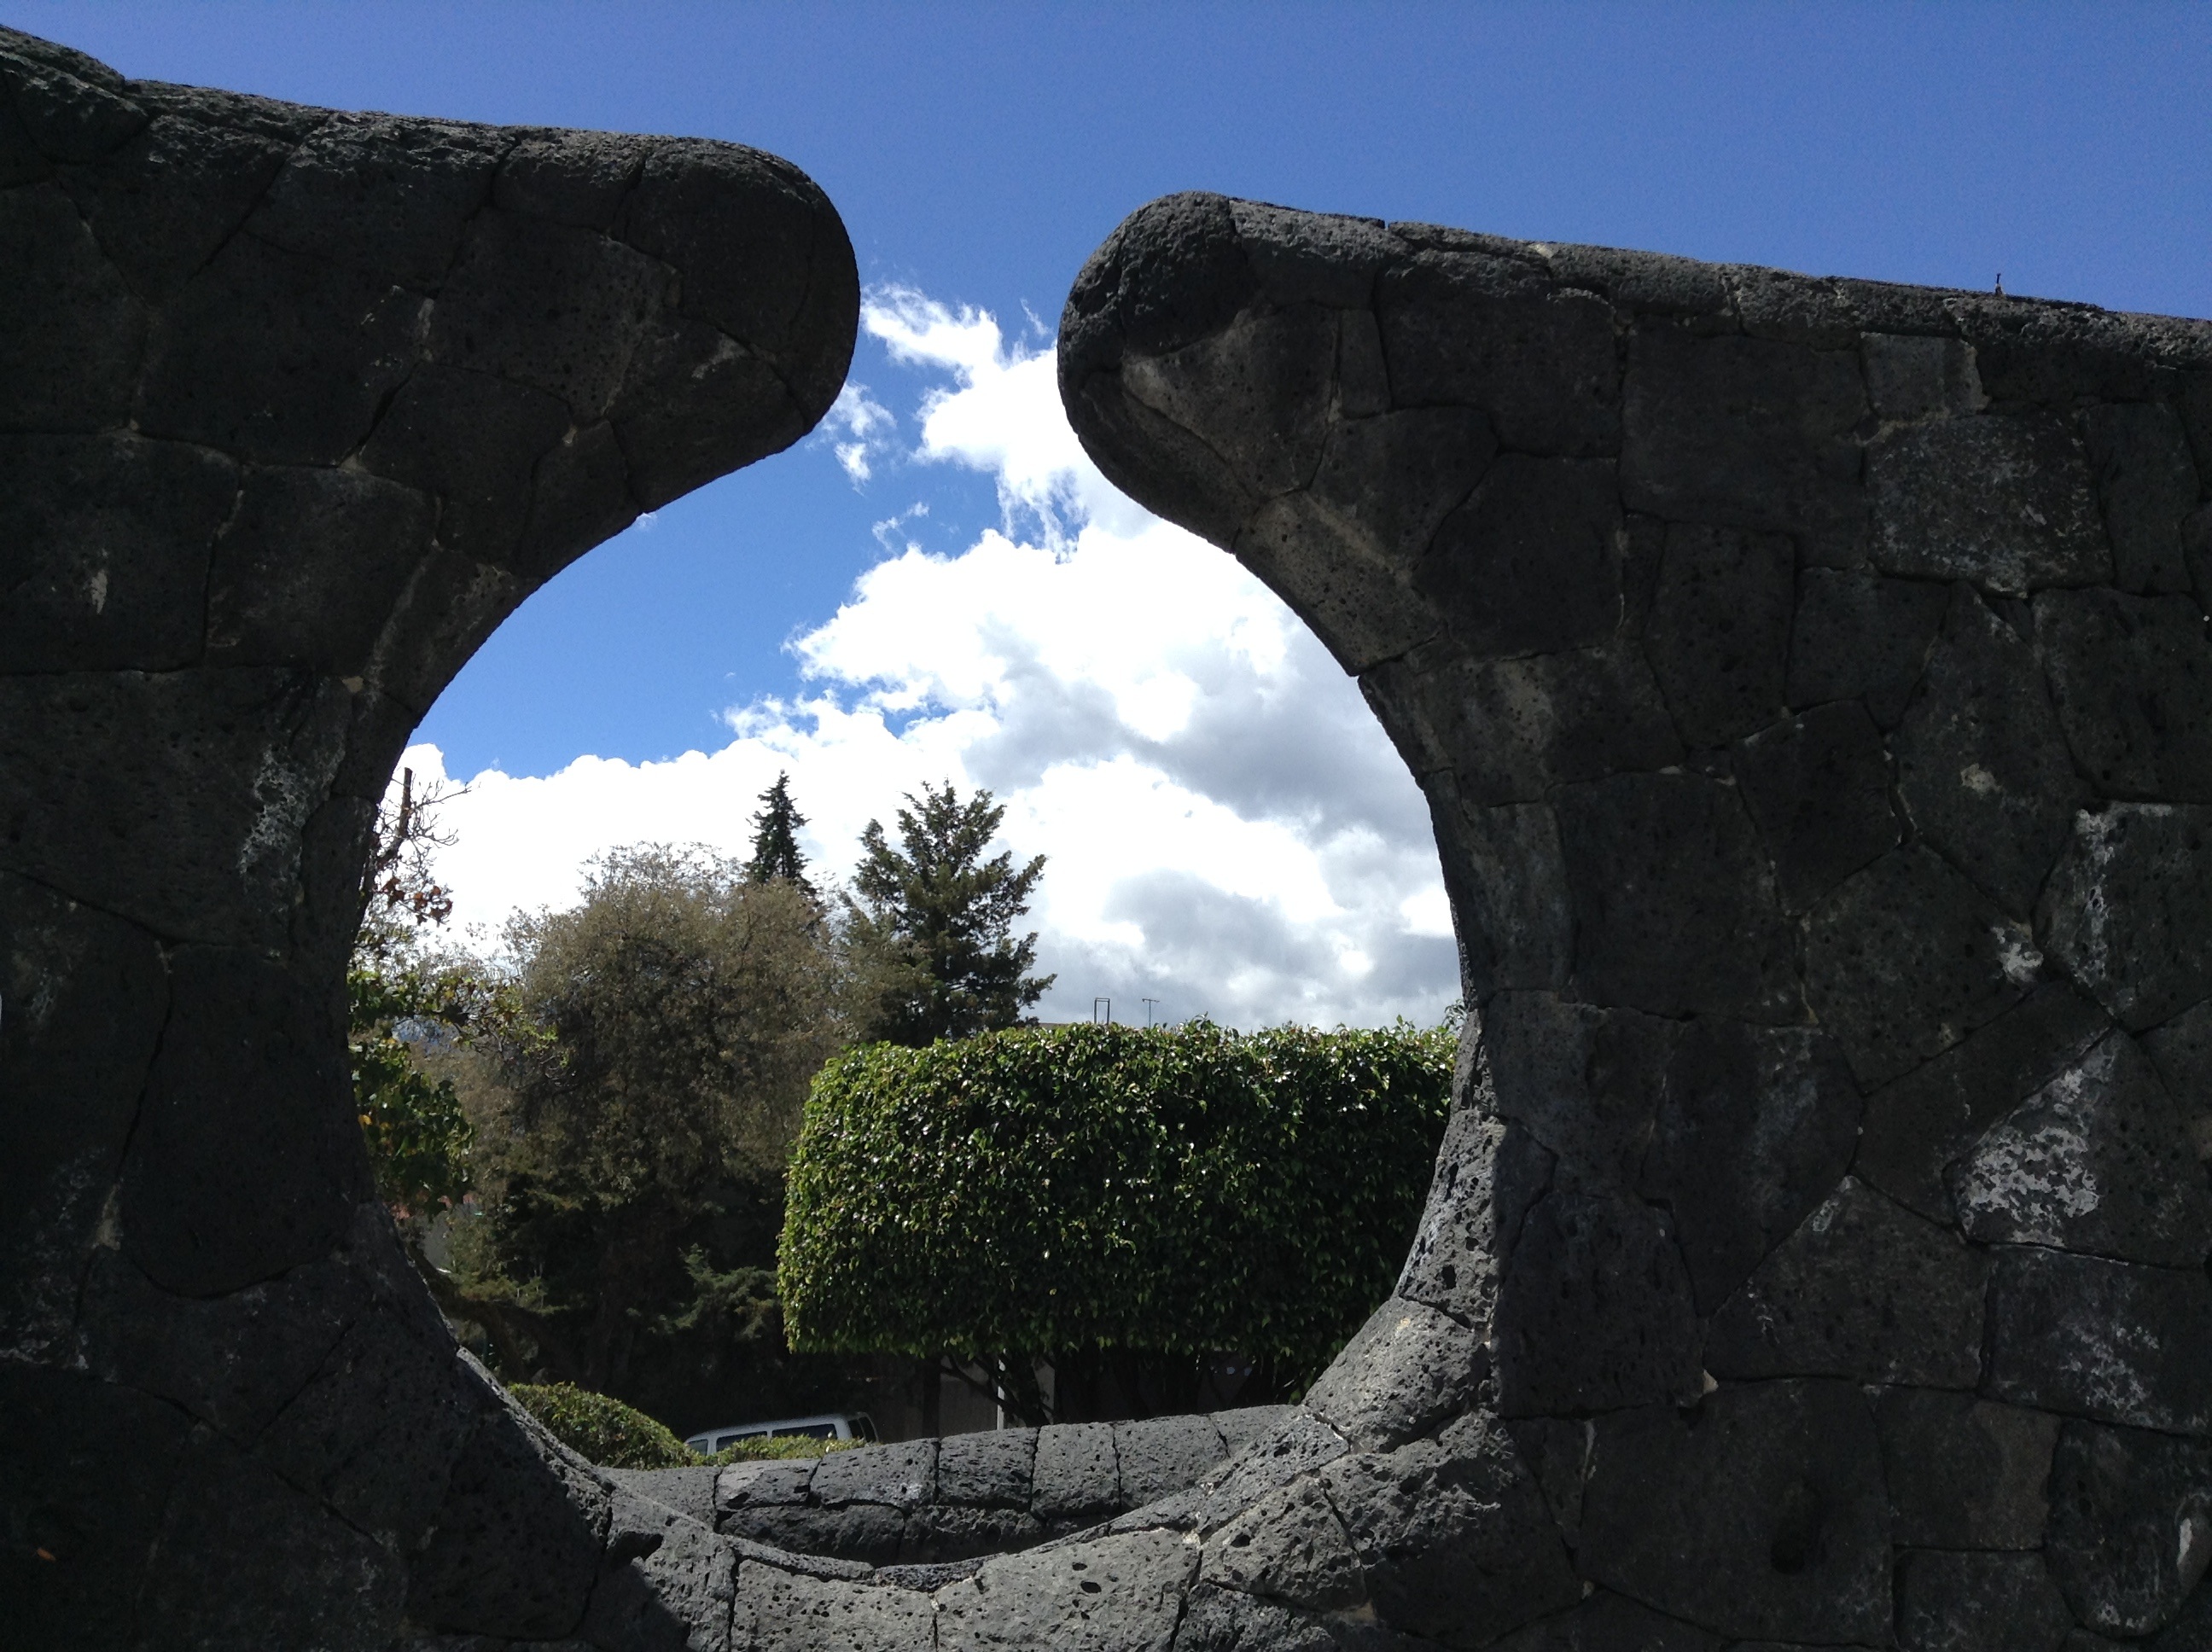
sea, tree, rock, creative, cloud, architecture, texture, round, wall, formation, cliff, arch, decoration, pattern, artistic, castle, landmark, blue, fortification, terrain, material, circle, sunny, geology, design, ruins, circular, day, style, shape, monolith, natural arch, ancient history, circled